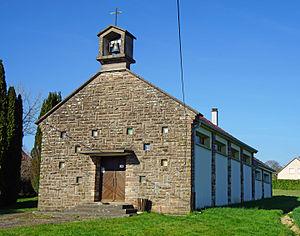
La chapelle Saint-Bernard de Clairegoutte.
Clairegoutte est une commune française située dans le département de la Haute-Saône en région Bourgogne-Franche-Comté.
La liste des chapelles de Haute-Saône présente les chapelles situées sur le territoire des communes du département français de Haute-Saône. Il est fait état des diverses protections dont elles peuvent bénéficier et, notamment, les inscriptions et classements au titre des monuments historiques.